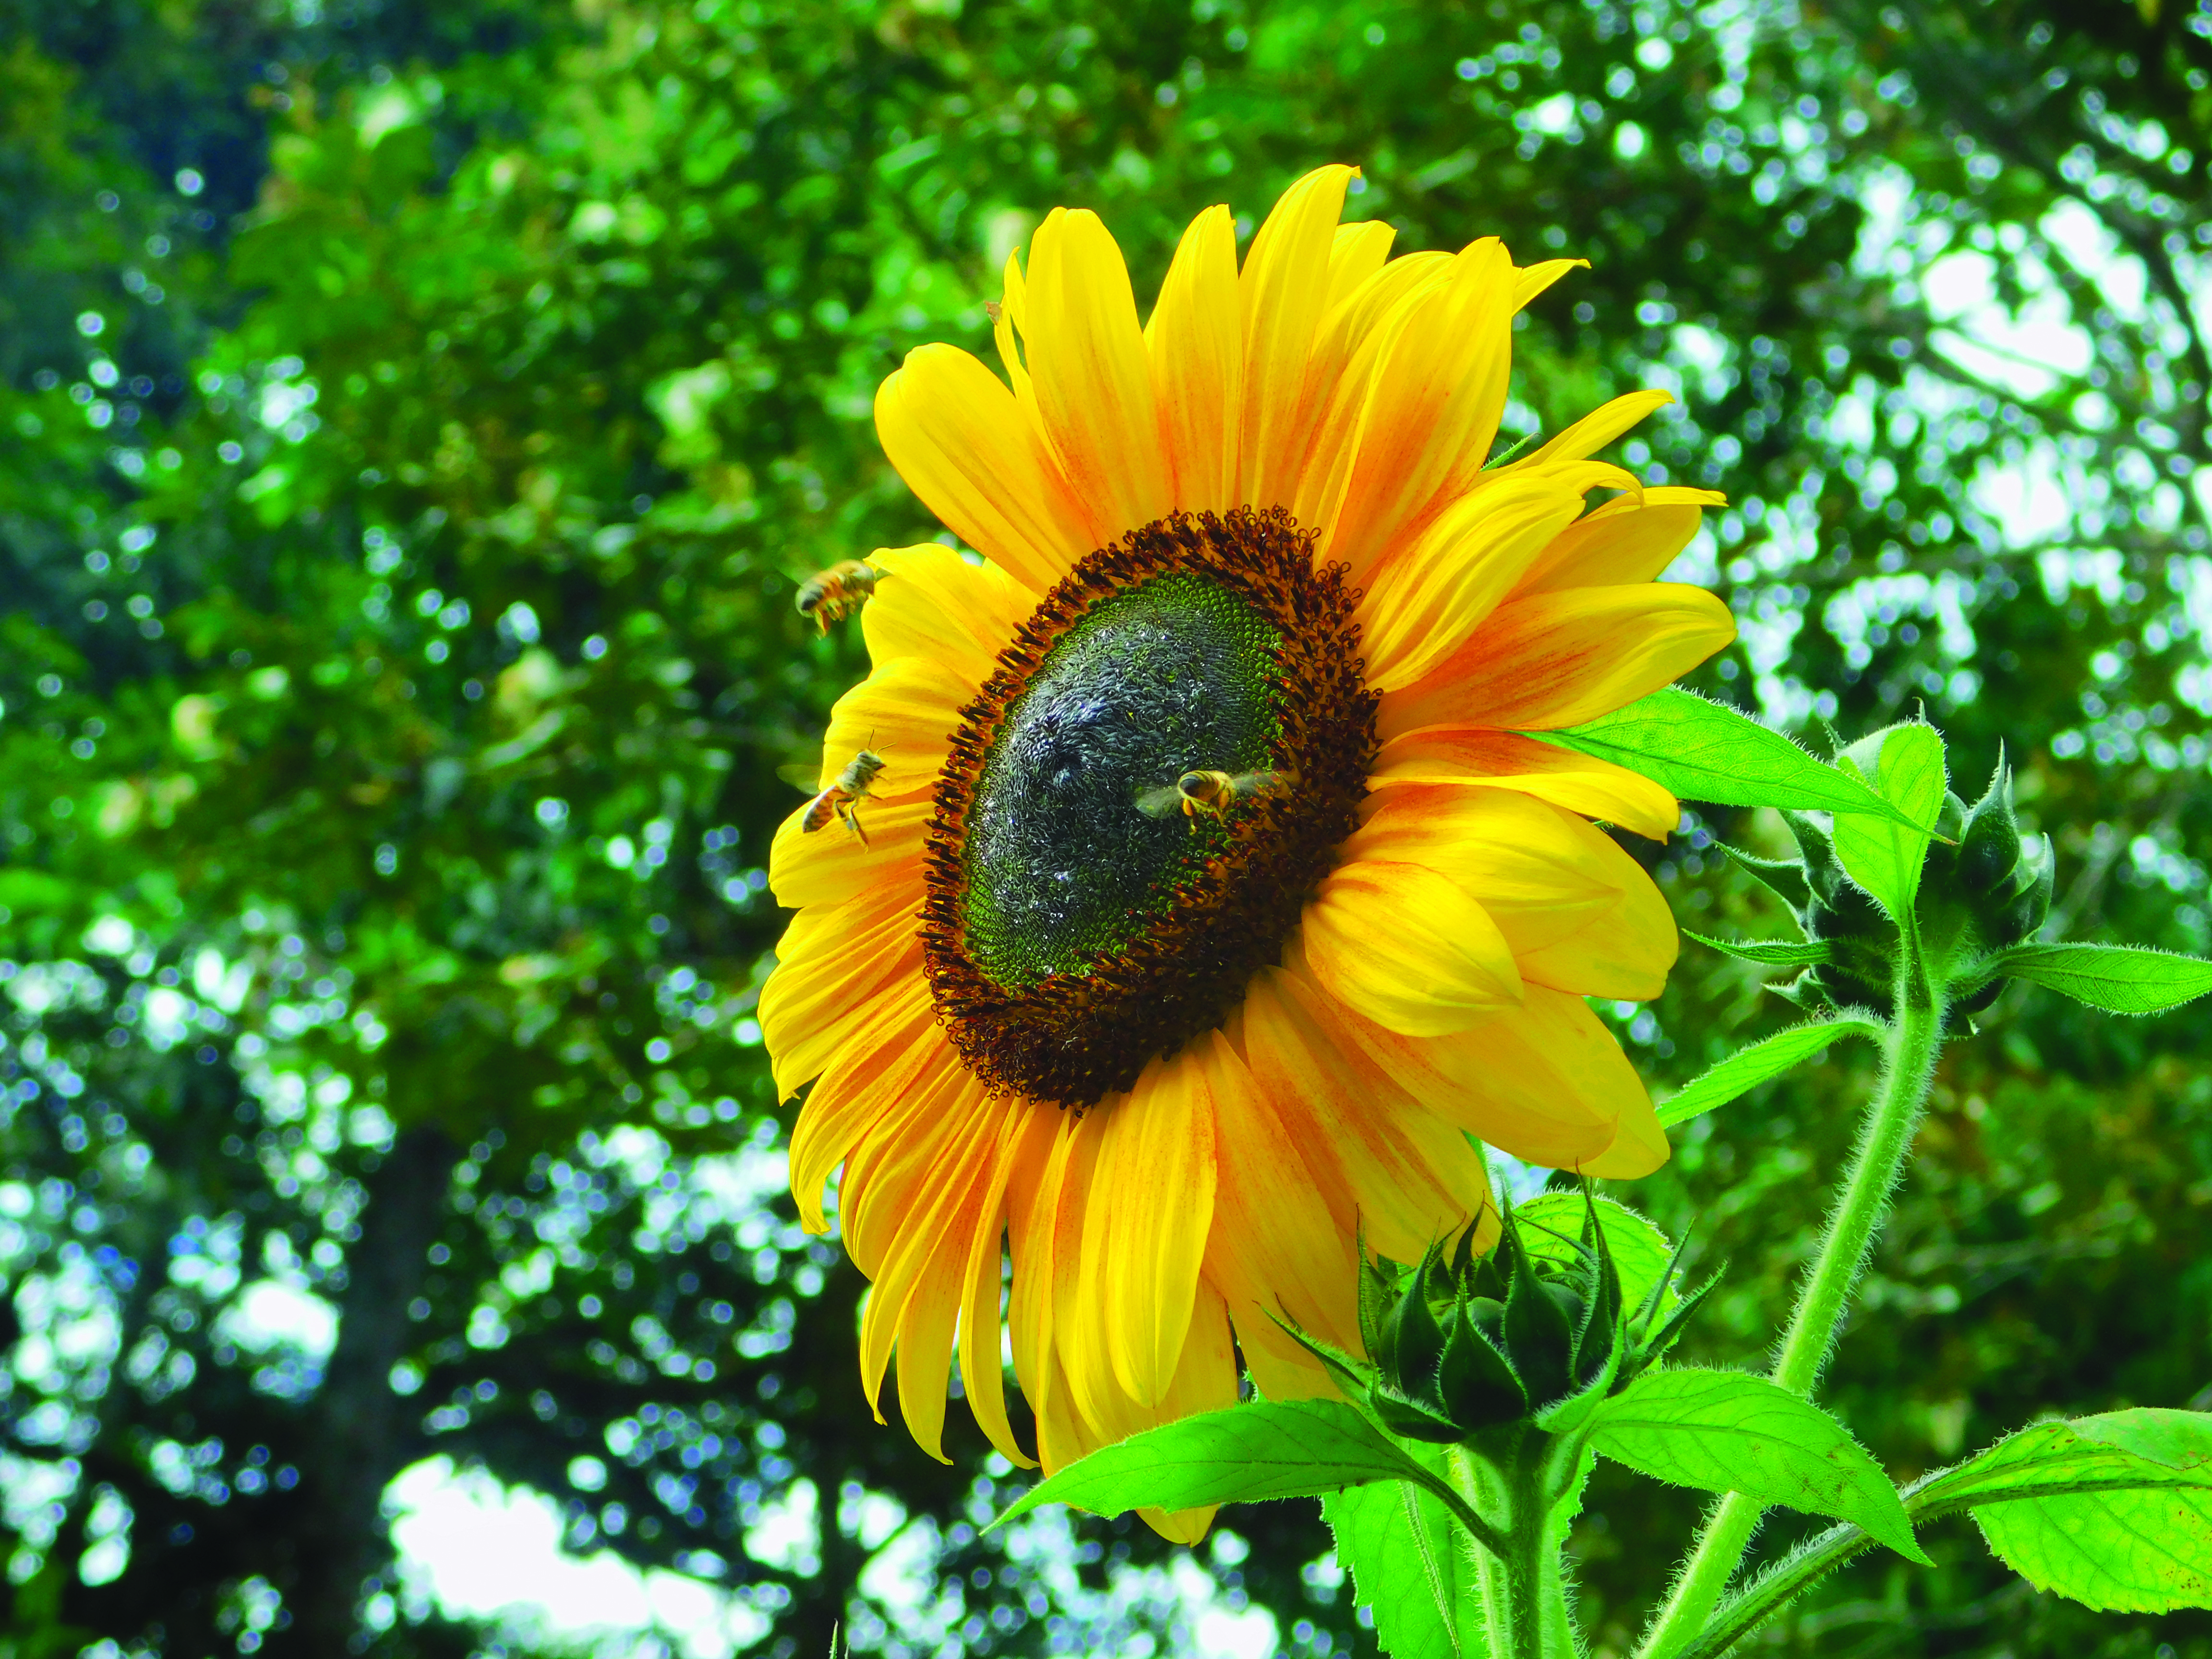
sunflower, flower, bee, pollination, yellow, petal, plant, flowering plant, pollen, botany, sunflower seed, wildflower, sky, annual plant, daisy family, vegetarian food, asterales, sunlight, cuisine, vascular plant, perennial plant